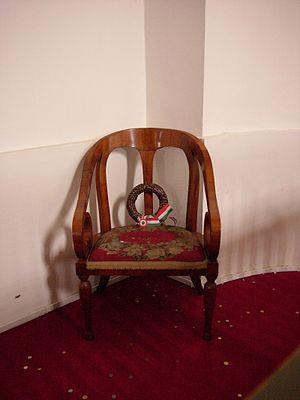
La grande église réformée de Debrecen est un lieu de culte protestant situé au centre de la ville de Debrecen, en Hongrie, entre la place Kossuth et la place Kalvin. Avec une surface au sol de 1500 m², c'est le plus grande sanctuaire de l'Église réformée de Hongrie. La grande église est construite entre 1805 et 1824 dans un style néoclassique.